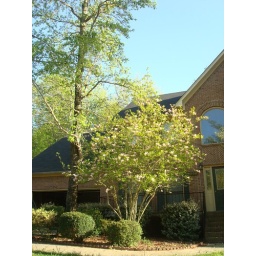
The trees around the house are starting to leave. It's beautiful and green. : )